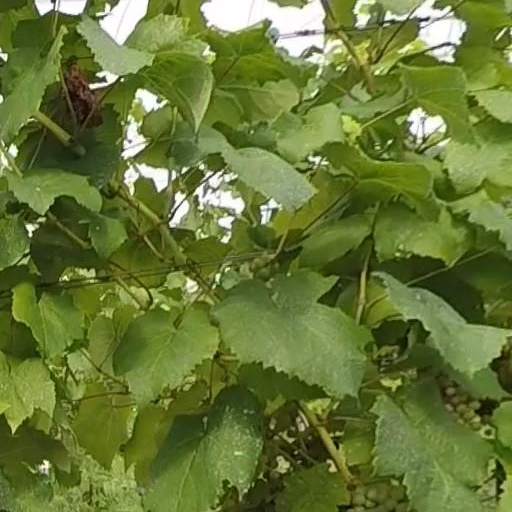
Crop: grape